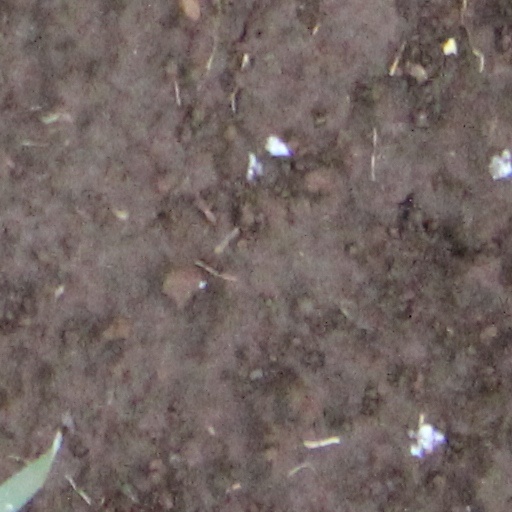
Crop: wheat